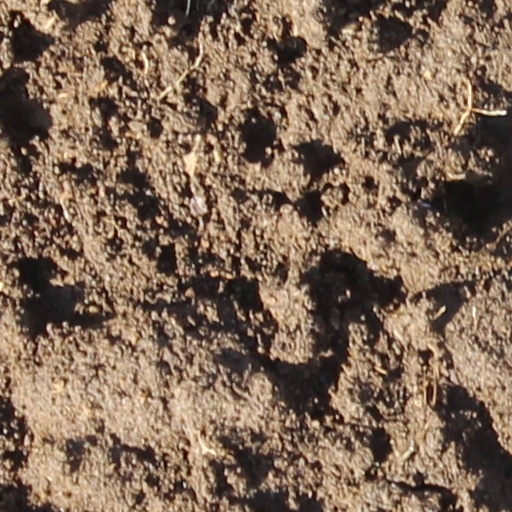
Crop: wheat